Pontificia Universidad Javeriana

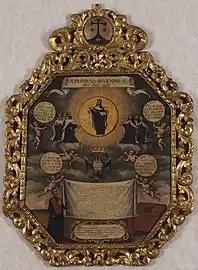
"Defense of Doctoral Thesis of Don José Antonio Zelis at Javeriana University" (1759) by Joaquín Gutiérrez. Colonial Art Museum of Bogotá.

On 6 October 1970, responding to requests from the local community and the efforts of a group of practicing accountants who aspired to obtain the university degree, a Program of Public Accounting began in Cali. This was the origin of the Cali branch of the Javeriana University. On 20 November 1978, the board proposed the name Cali Branch, with headquarters in the capital under the same organization and higher authorities. The board of regents, at the request of the board, adopted the name Cali Branch.